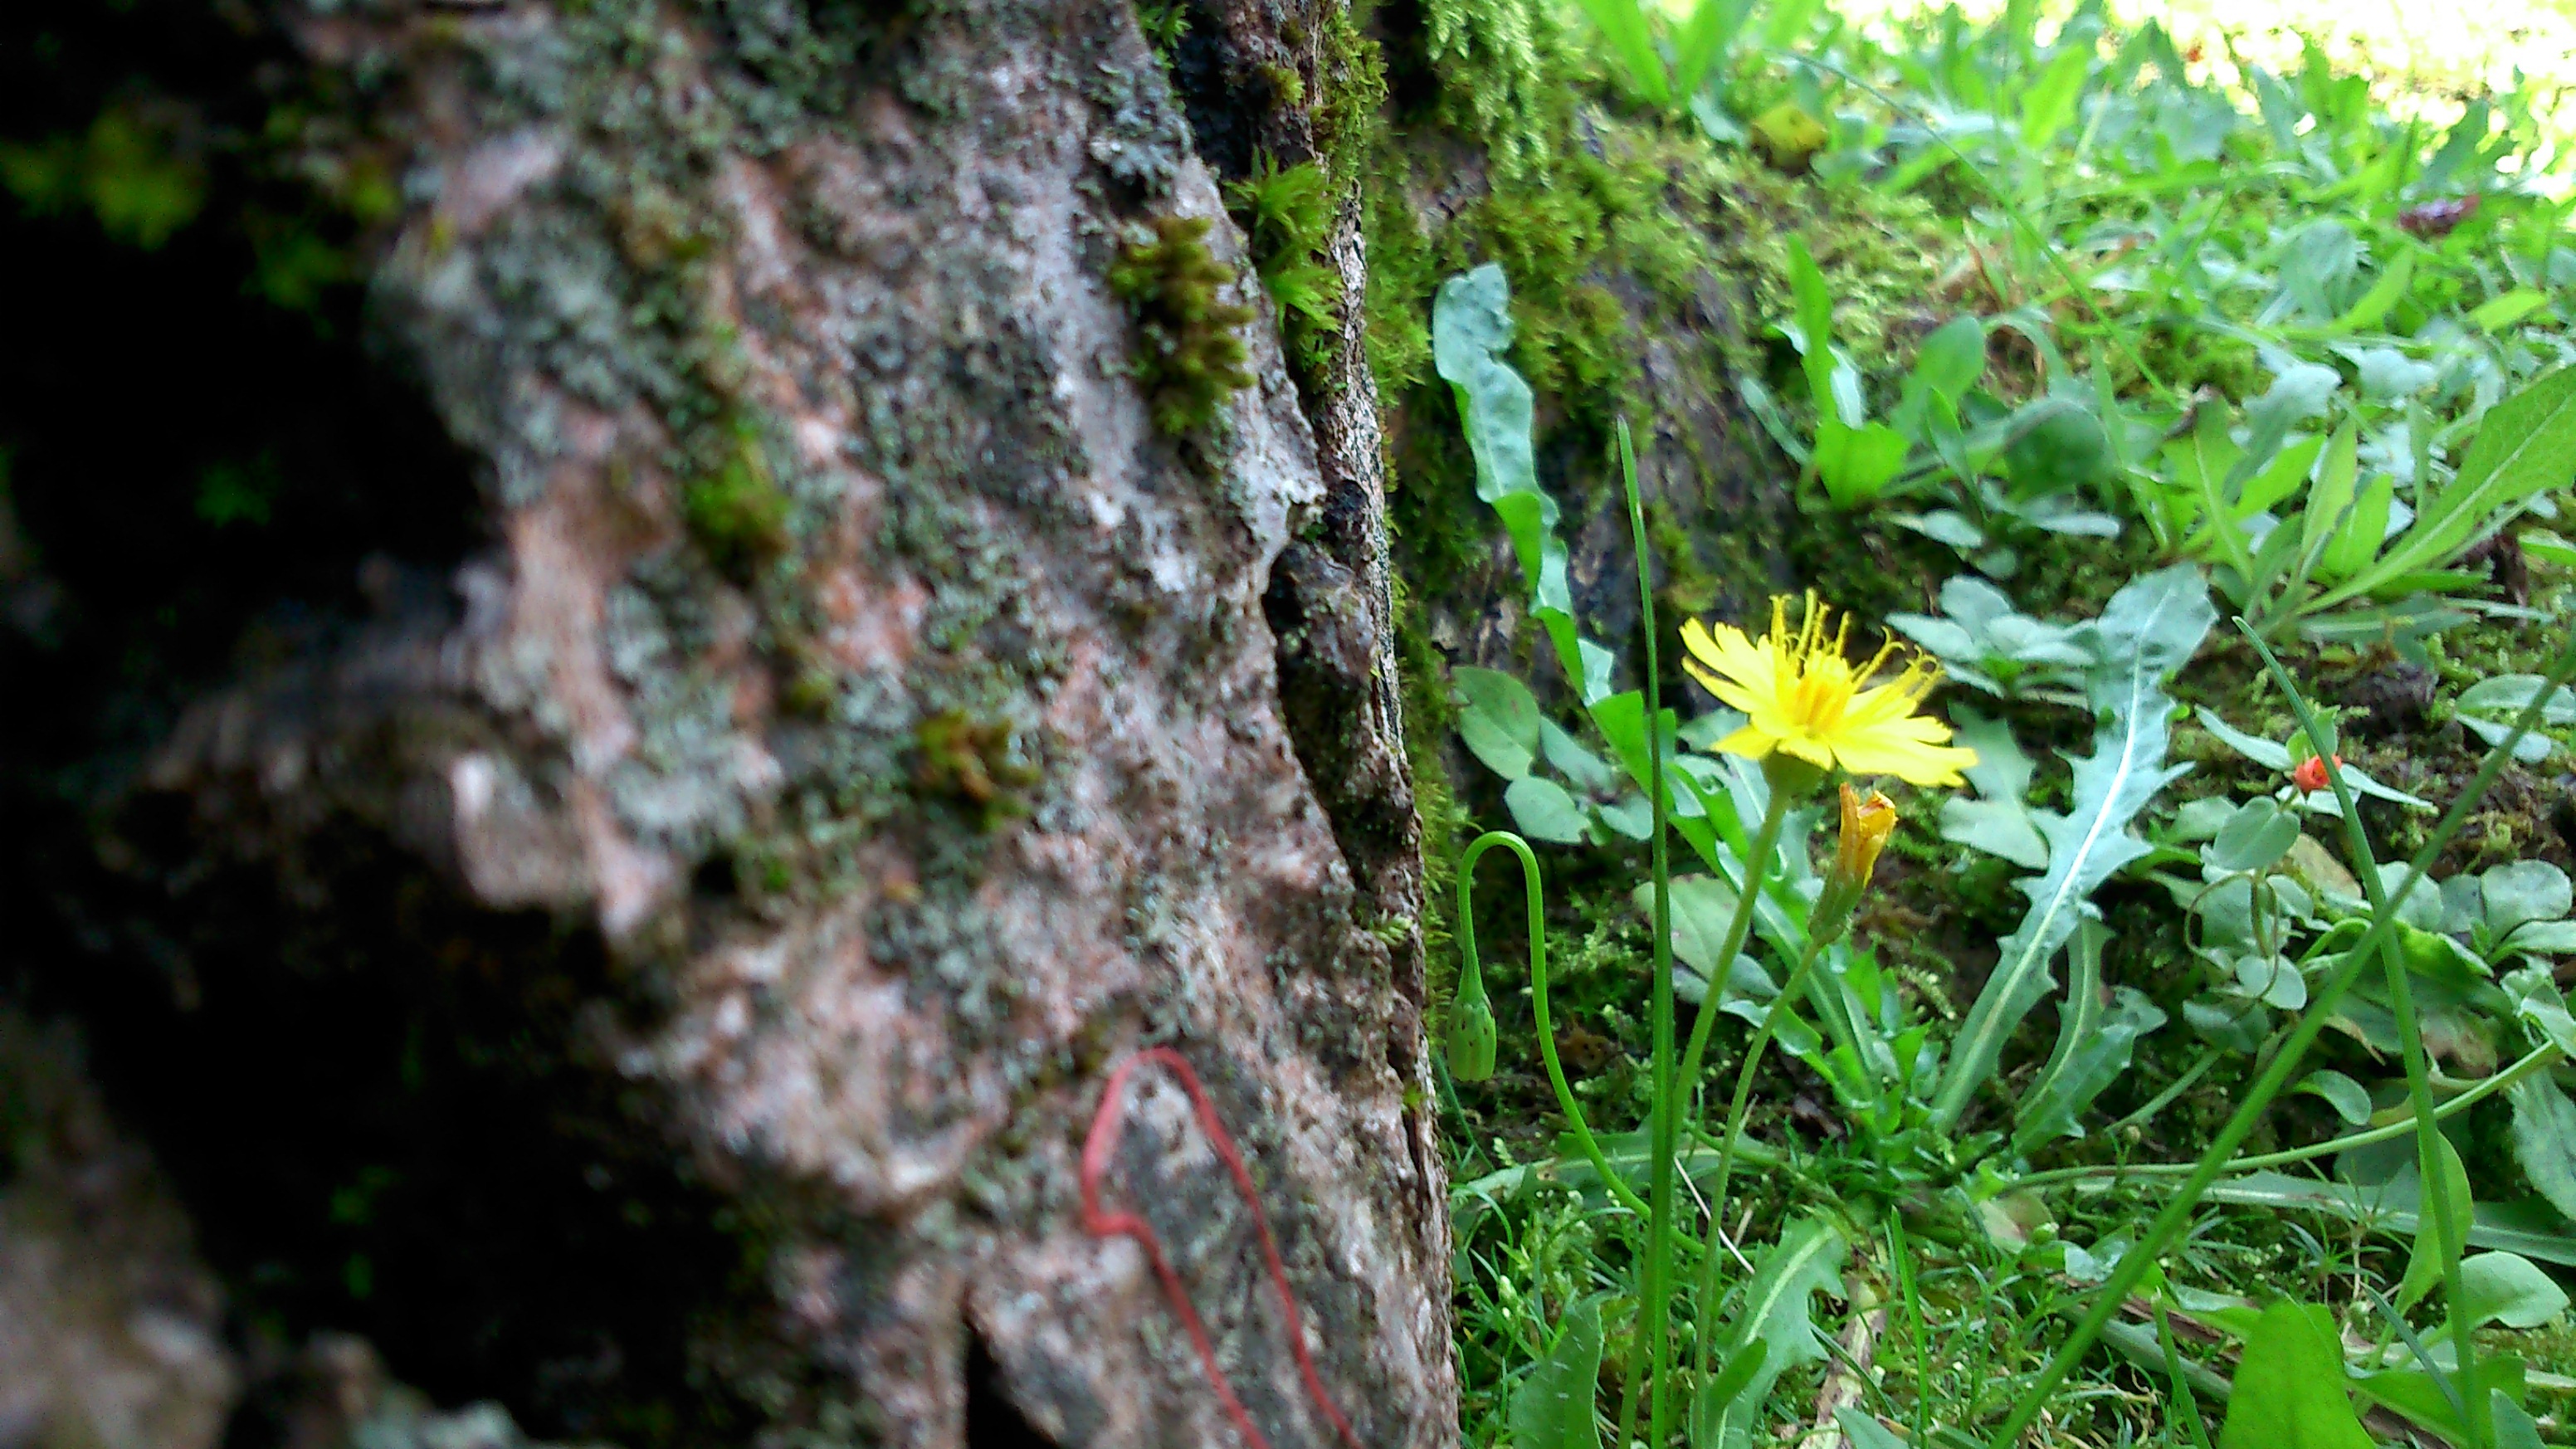
tree, forest, plant, leaf, flower, green, jungle, flora, wildflower, rainforest, woodland, habitat, flowering plant, woody plant, land plant